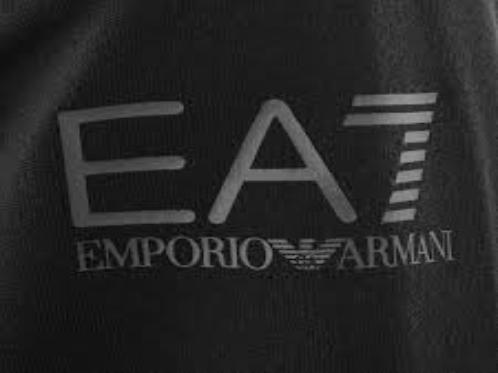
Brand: Armani
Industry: Clothes